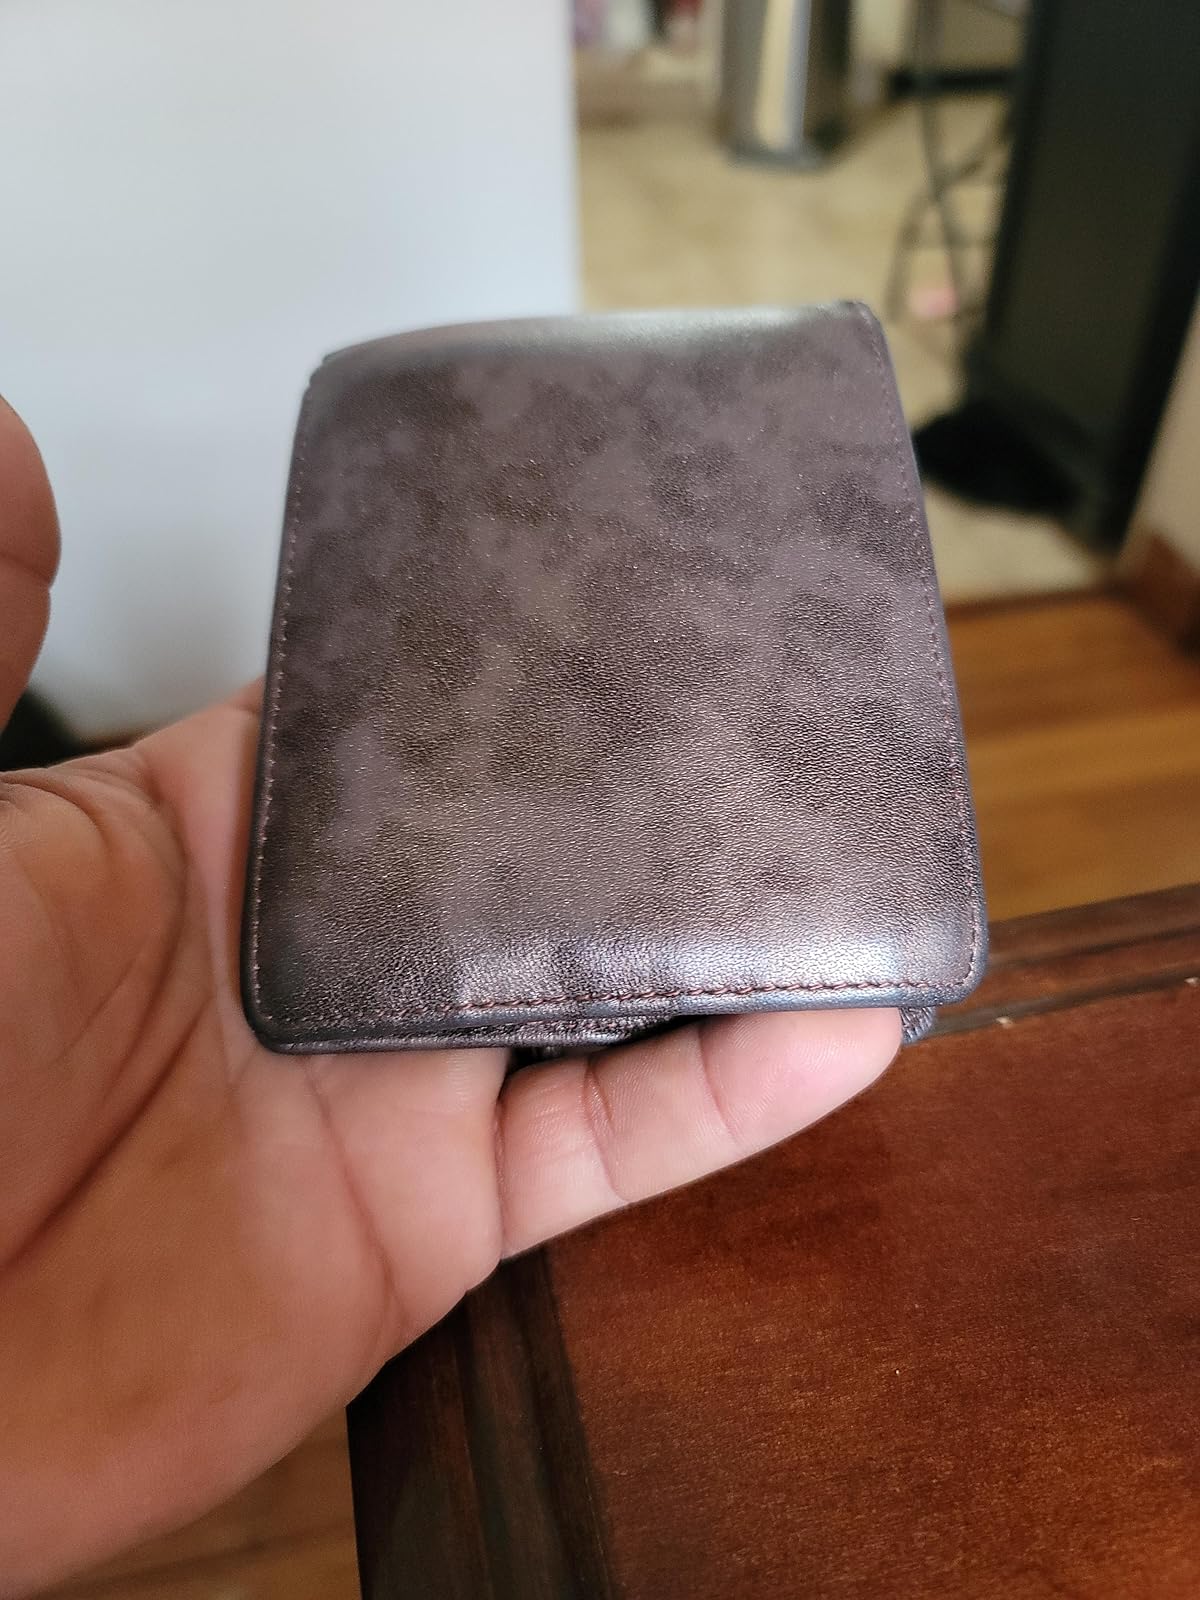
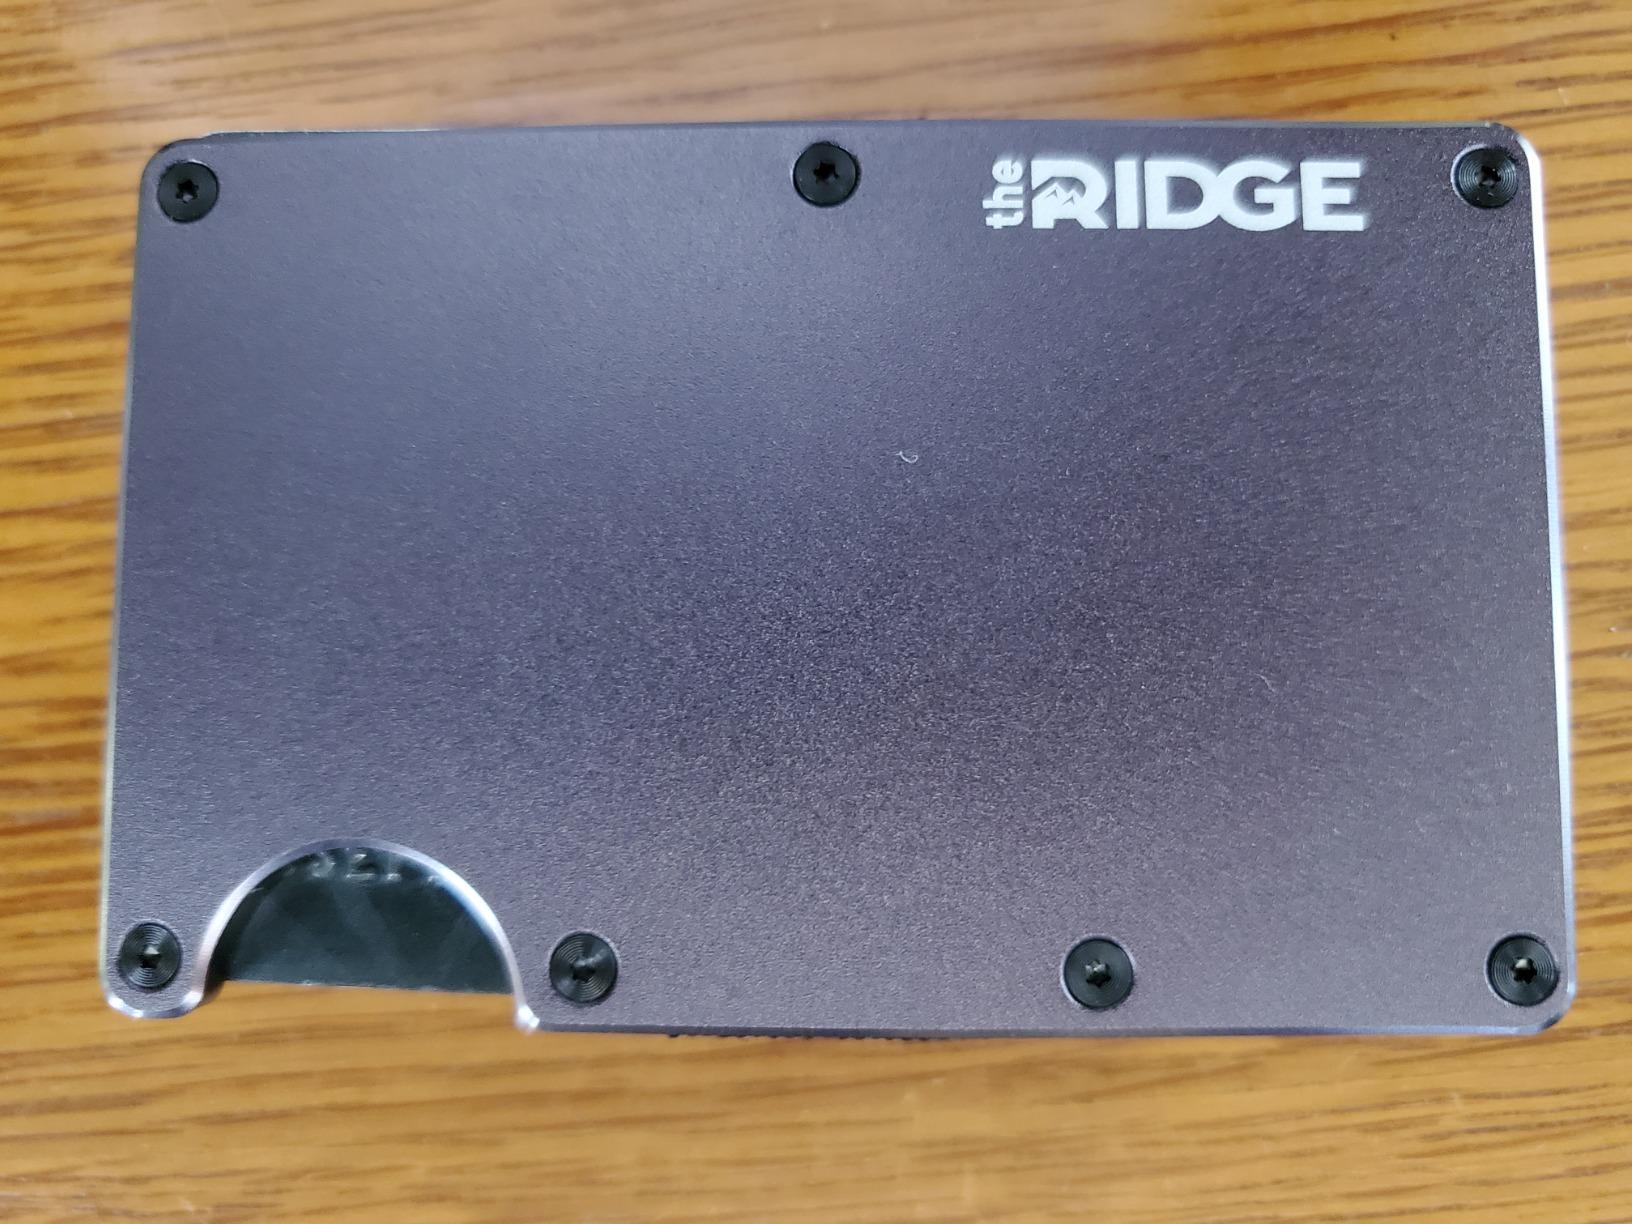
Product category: accessories_wallet
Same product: no